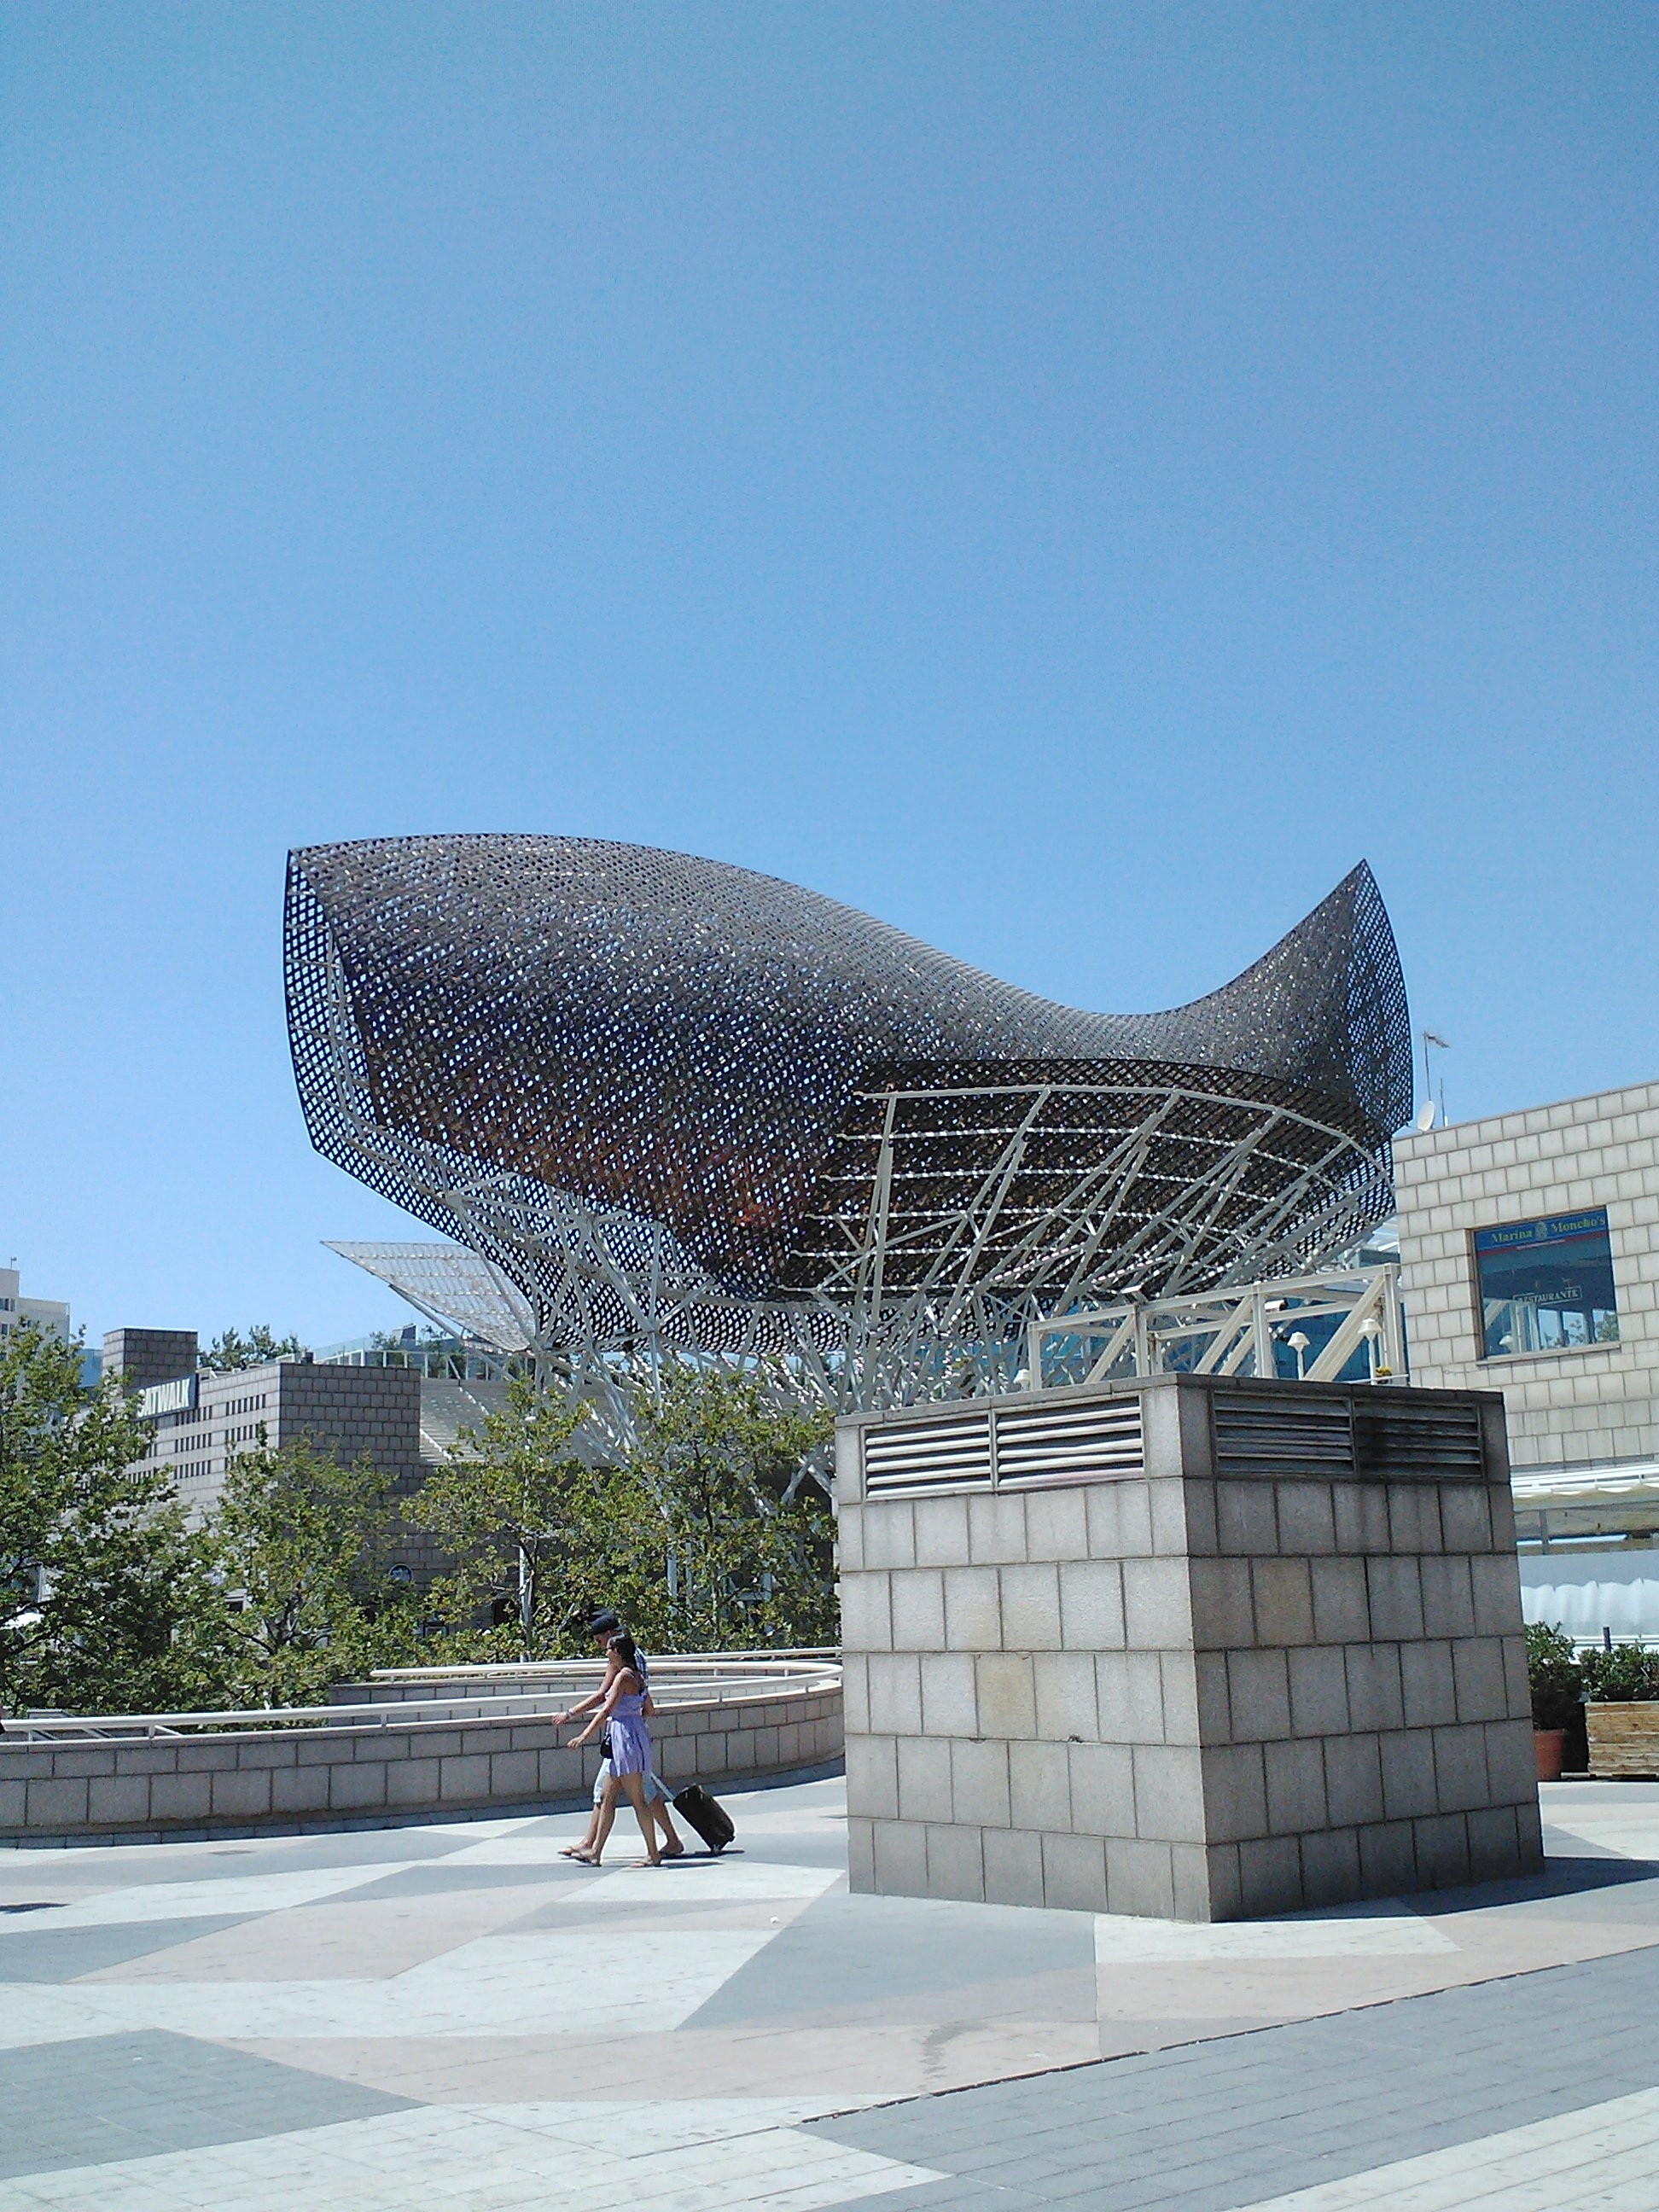
beach, sea, architecture, structure, skyscraper, urban, monument, plaza, landmark, facade, barcelona, stadium, sculpture, memorial, arena, spain, barceloneta, town square, tourist attraction, cities, fresh air